Old Dog

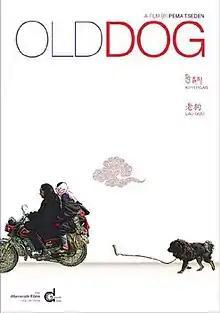
Film poster

Old Dog is a 2011 Tibetan feature film written and directed by Pema Tseden, and starring Yanbum Gyal, Drolma Kyab, Lochey Lochey, Tamdrin Tso. "Old Dog" picks up the story of a father and son against the backdrop of China's escalating trade in Tibetan mastiffs. The film won Best Narrative Feature at the 2012 Brooklyn Film Festival and Best Picture at the 12th Tokyo Future International Film Festival. The film premiered at the 2011 Hong Kong International Film Festival, and was released in China in 2011.